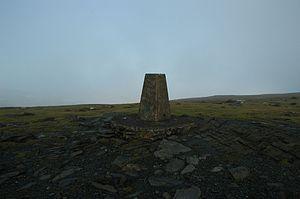
Le Snaefell, Sniall en mannois, est le point culminant de l'île de Man avec 621 mètres d'altitude.